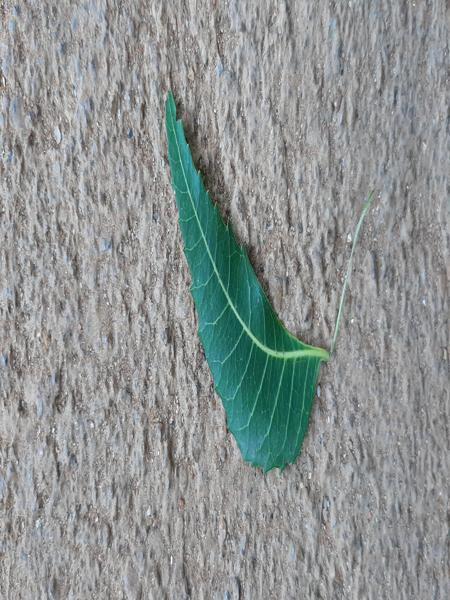
Plant: Neem